Far-right politics in Poland

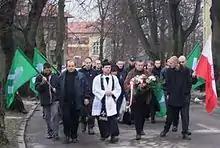
National Revival of Poland demonstration led by Catholic-sedevacantist priest Rafał Trytek

An important element of Polish nationalism has been its identification with the Roman Catholic religion with its roots in the Counter-Reformation of the 17th century, and one that became established clearly in the interwar period. Although the old Commonwealth was religiously diverse and highly tolerant, the Roman Catholic religious element with messianic undertones (the Christ of Nations) became one of the defining characteristics of the modern Polish identity. Roman Dmowski, a Polish politician of that era, was vital in defining that concept, and has been called the "father of Polish nationalism." Dmowski was the leader of National Democracy. After his death, more radically inclined youth broke off and created the National Radical Camp.